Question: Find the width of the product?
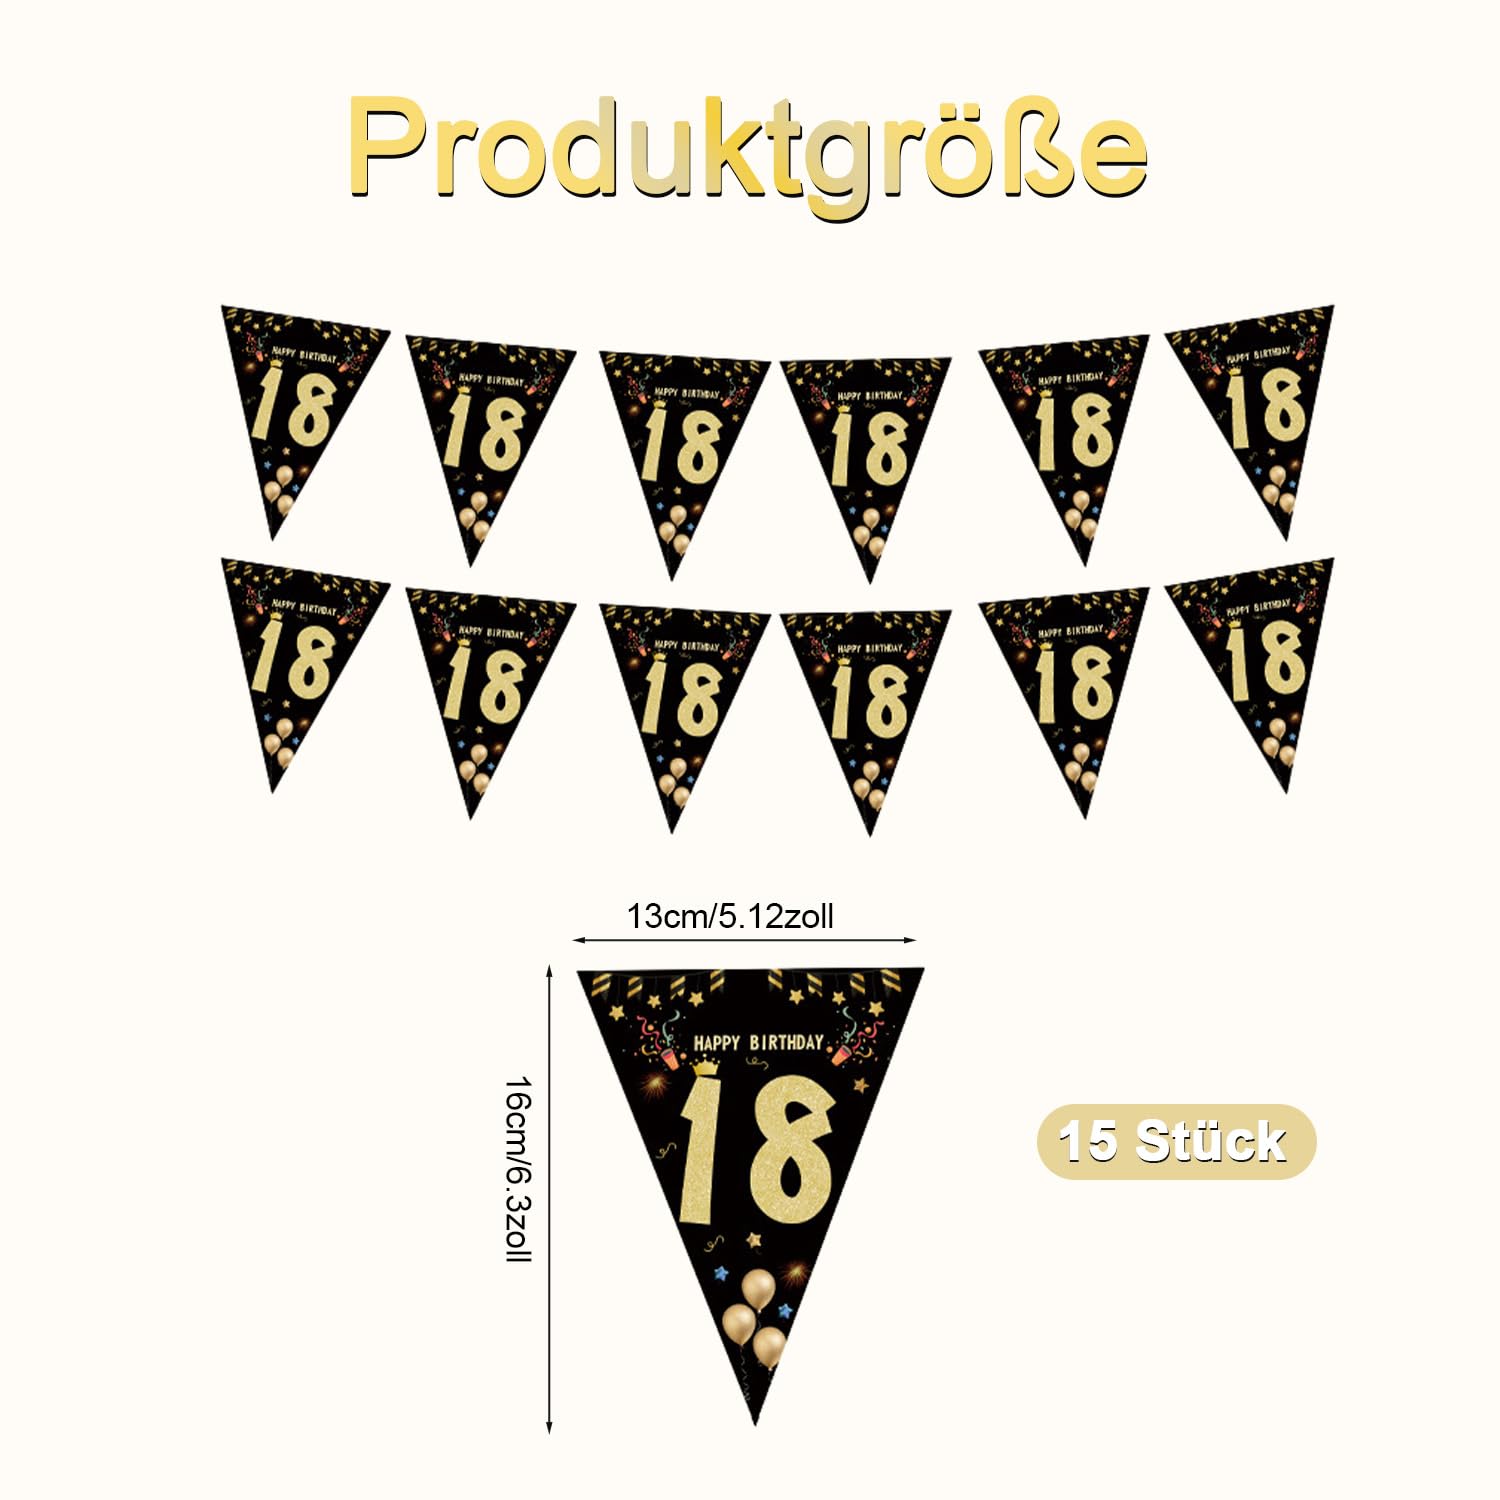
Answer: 16.0 centimetre